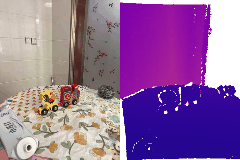
Label: train